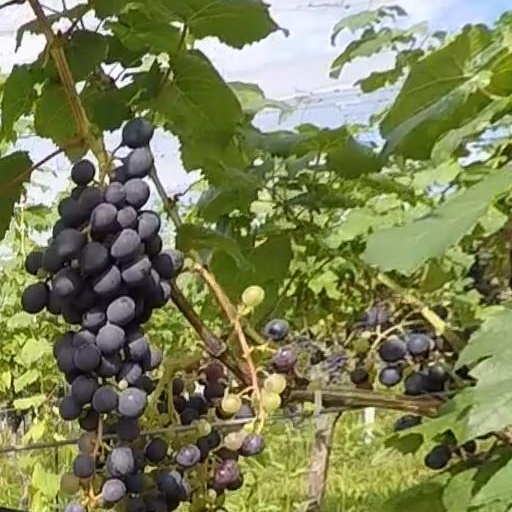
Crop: grape